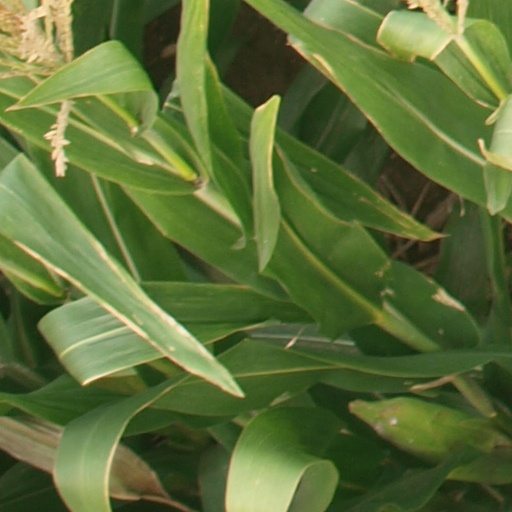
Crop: maize; corn